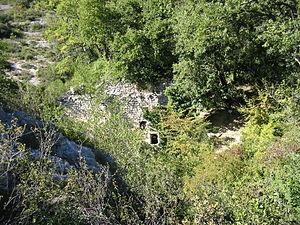
Murs est une commune française du département de Vaucluse, en région Provence-Alpes-Côte d'Azur.